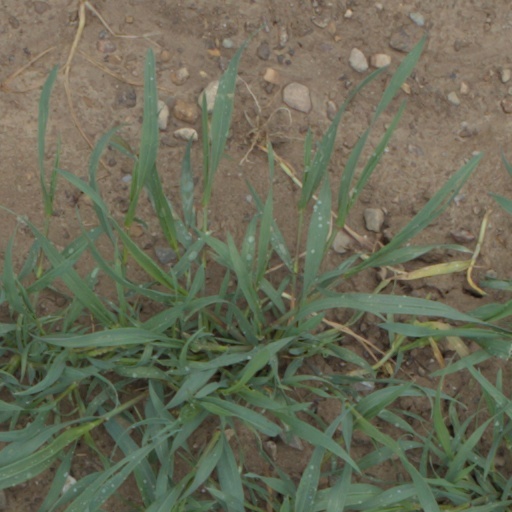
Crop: wheat